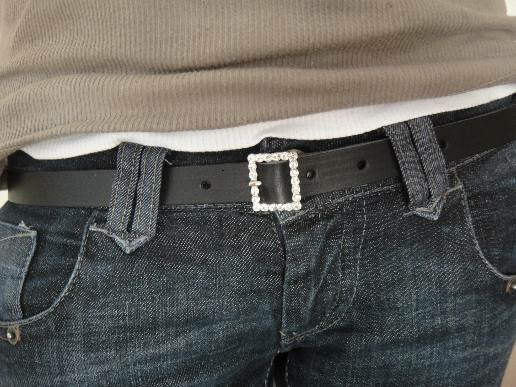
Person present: No